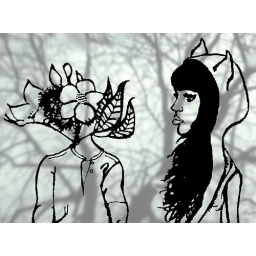
ms paint + a tree in front of my house :)